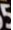
Number: 5